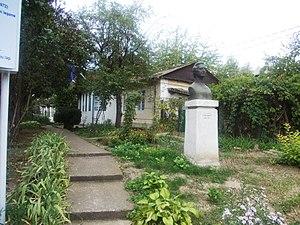
Otilia Cazimir a été une écrivaine, poétesse, traductrice et journaliste roumaine, ayant reçu le surnom de la poétesse des âmes simples, connue notamment comme auteur de poésie pour enfants.